Harry Love (lawman)

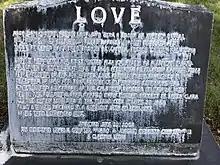
Discolored headstone of Harry Love (2019)

The 1998 film "The Mask of Zorro" depicts a fictionalized account of Love's capture of the Murrieta gang. Here a character named Harrison Love (Matt Letscher), who serves as the secondary antagonist of the film, leads a party of California State Rangers who shoot down two notorious bandits Joaquin Murrieta (who is killed) and "Three-Fingered Jack" (who survives, but is killed later). In the film, after Joaquin's death, his (fictional) brother, Alejandro (Antonio Banderas), becomes the new Zorro and later kills Captain Love in revenge. As he did in the movie, the actual Harry Love preserved Murrieta's head and Jack's hand in large, alcohol-filled glass jars.